2010 NCAA Men's Basketball All-Americans

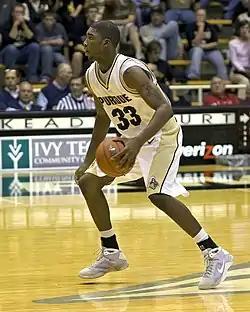
an African American basketball player in a Purdue #33 jersey is dribbling a basketball

On February 22, 2010, CoSIDA and "ESPN The Magazine" announced the 2010 Academic All-America team, with Cole Aldrich headlining the University Division as the men's college basketball Academic All-American of the Year. The following is the 2009–10 "ESPN The Magazine" Academic All-America Men's Basketball Team (University Division) as selected by CoSIDA: